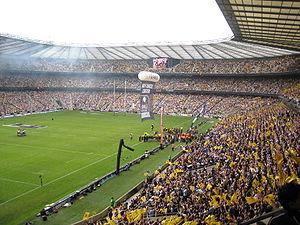
Raphaël Ibañez, né le 17 février 1973 à Dax, est un joueur de rugby à XV international français évoluant au poste de talonneur. Il commence sa carrière à l'US Dax qu'il quitte en 1998, joue dans deux autres clubs français, l'USA Perpignan et le Castres olympique. Puis il rejoint le club anglais des Saracens avant de terminer son parcours en club aux London Wasps.
Le stade de Twickenham, appelé habituellement Twickenham ou Twickers, est une enceinte consacrée au rugby à XV. Localisée à Twickenham, au sud-ouest de Londres, c'est une arène de 82 000 places.
Philip John Vickery, dit Phil Vickery, membre de l'Ordre de l'Empire britannique, né le 14 mars 1976 à Barnstaple, est un ancien joueur de rugby à XV international anglais. Il évoluait au poste de pilier droit tant en sélection nationale qu'au sein de l'effectif des London Wasps.
Lorenzo Bruno Nero Dallaglio dit Lawrence Dallaglio, né le 10 août 1972 à Londres dans le quartier de Shepherd's Bush, est un joueur de rugby à XV international anglais. Il évolue en troisième ligne que ce soit au poste de troisième ligne centre ou de troisième ligne aile tant en sélection nationale qu'avec les London Wasps avec qui il effectue l'intégralité de sa carrière en club. Il prend sa retraite en 2008 et intègre l'encadrement de l'équipe londonienne, pour s'occuper du recrutement et de la détection de jeunes talents.
Benedict James Kay, plus simplement appelé Ben Kay, membre de l'Empire britannique, est un joueur de rugby international anglais né le 14 décembre 1975 à Liverpool. Il évolue au poste de deuxième ligne tant en sélection nationale qu'avec les Leicester Tigers après avoir commencé sa carrière professionnelle avec le club de Waterloo et rejoint les Leicester Tigers en 1999. Il possède un des plus beaux palmarès du rugby européen en tant que joueur.